Describe the emotion expressed in this image:  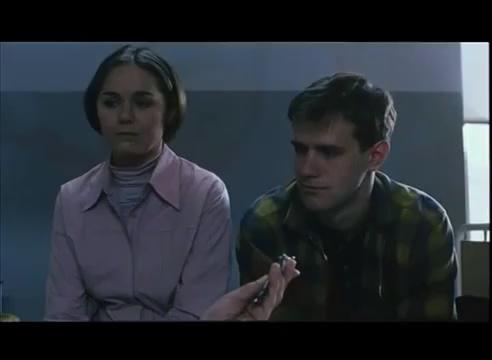
This person displays Fear, valence and arousal with moderate intensity.